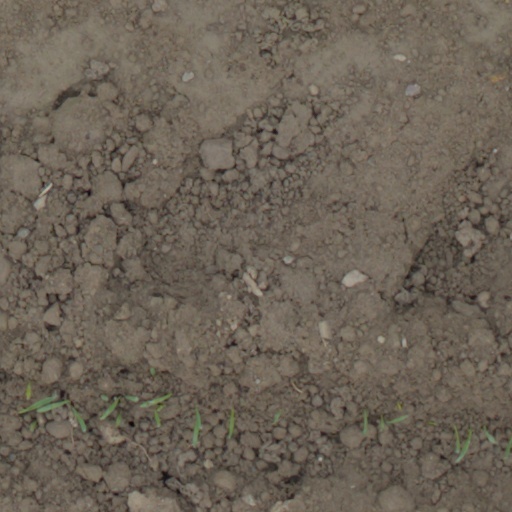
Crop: wheat